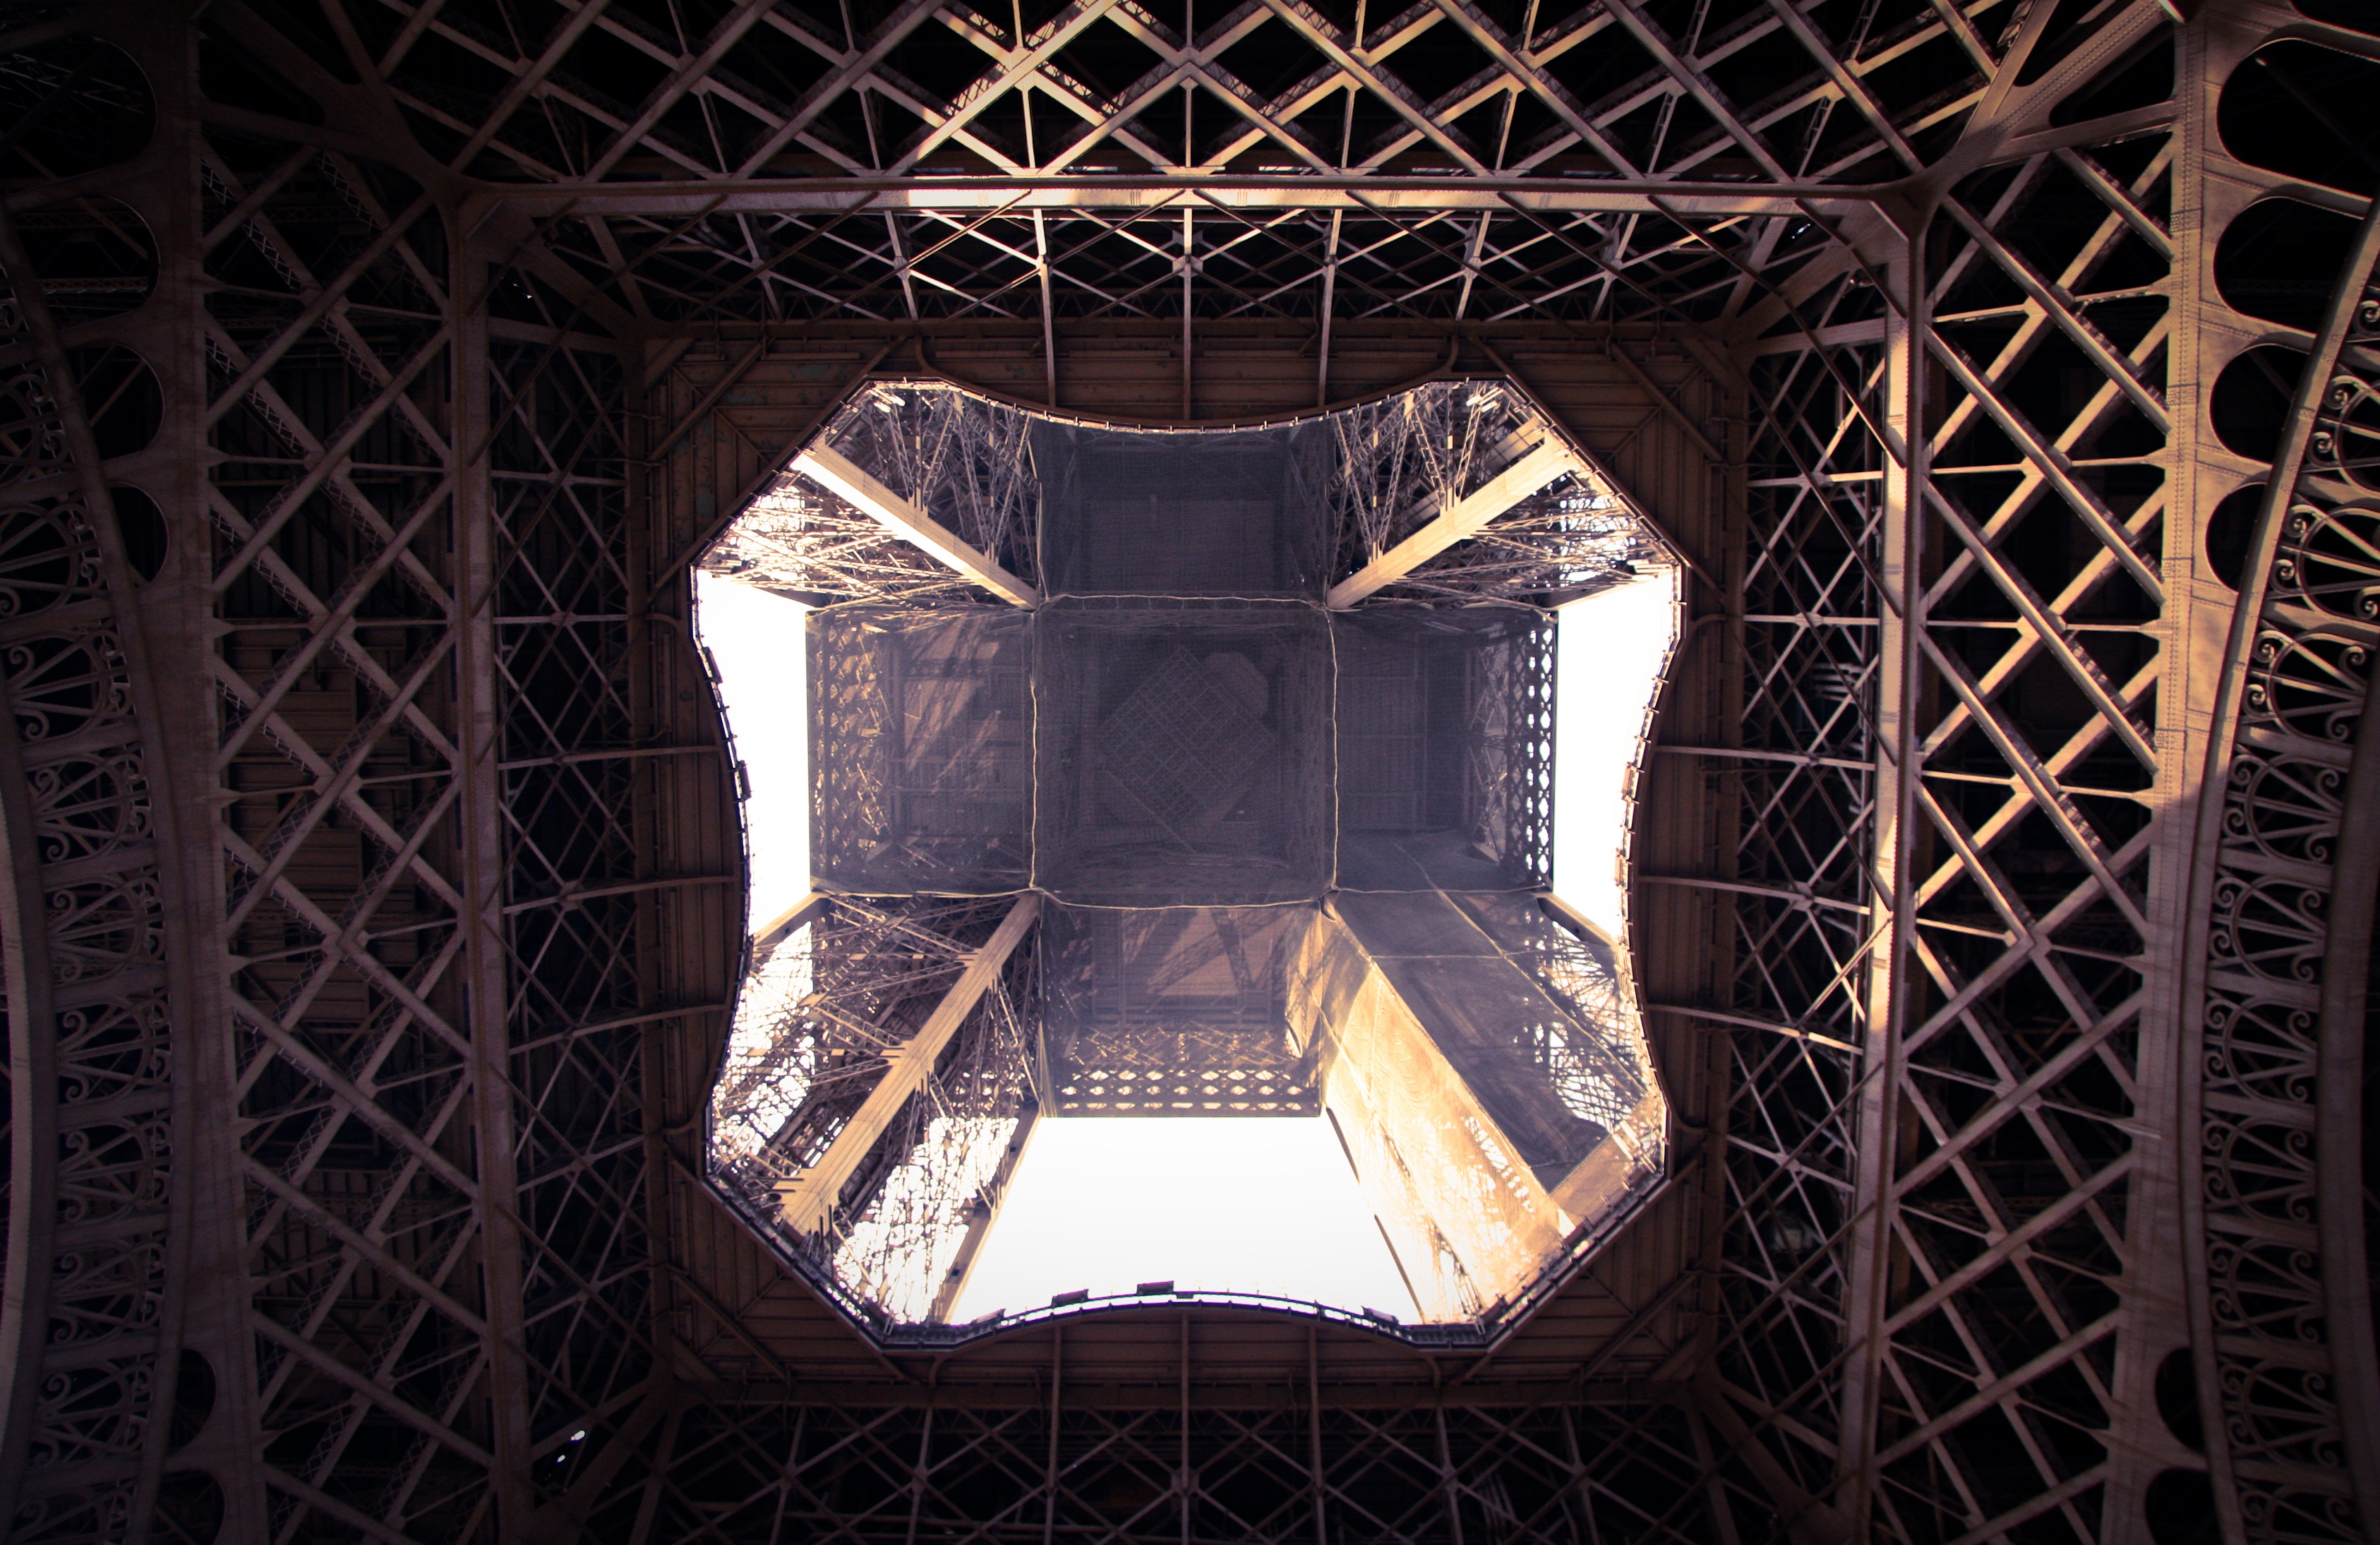
light, night, darkness, lighting, stage, symmetry